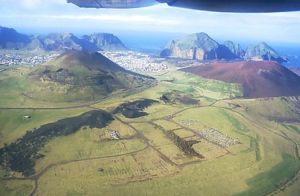
Heimaey
Heimaey med Eldfell til højre og Helgafell til venstre
Heimaey er en islandsk ø og en del af Vestmannaøerne syd for selve Island. Heimaey er den næststørste islandske ø – kun Island selv er større.